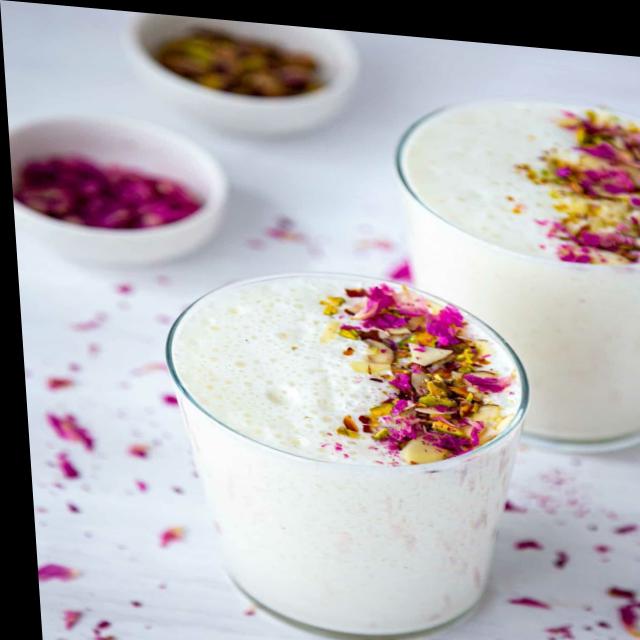
Dish: lassi